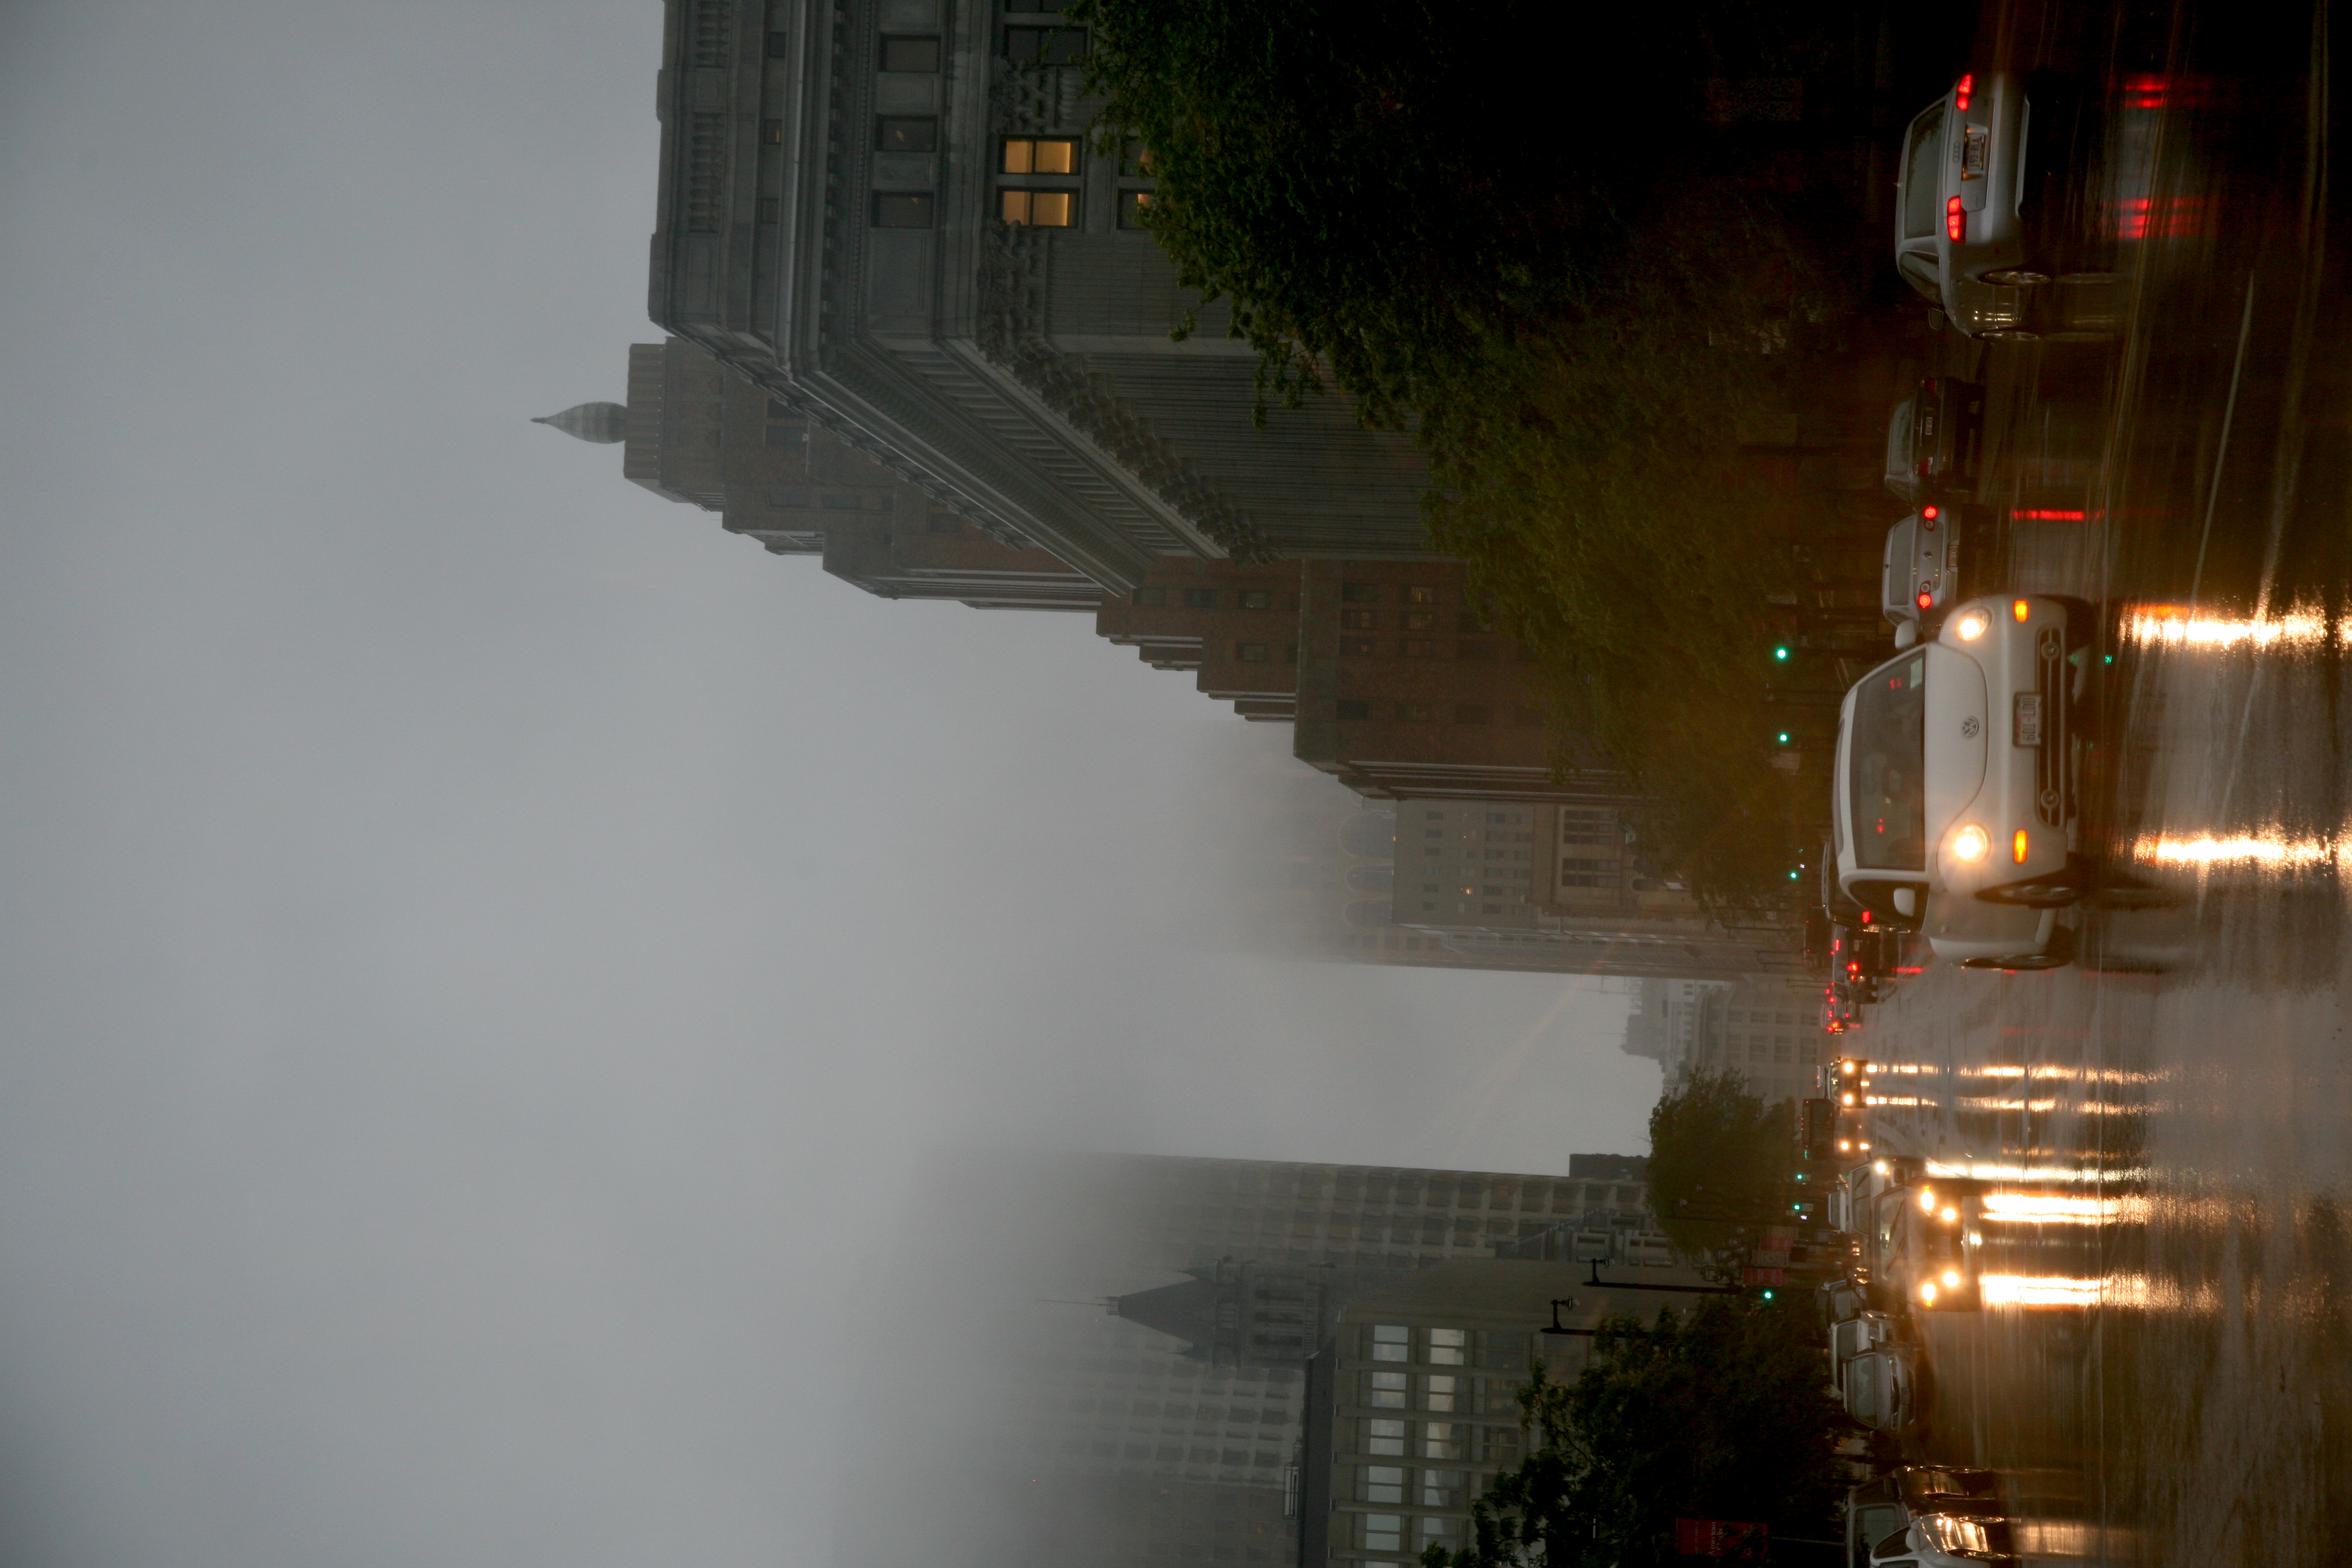
fog, mist, skyline, night, morning, rain, vw, dawn, city, skyscraper, cityscape, downtown, dusk, evening, reflection, weather, haze, avenue, pluie, beetle, wisconsin, milwaukee, winconsinave, urban area, atmospheric phenomenon, human settlement